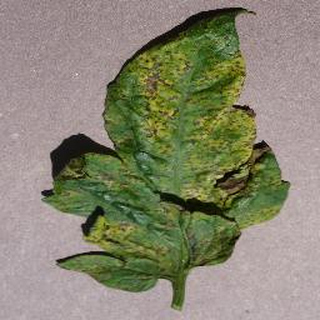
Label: tomato_septoria_leaf_spot